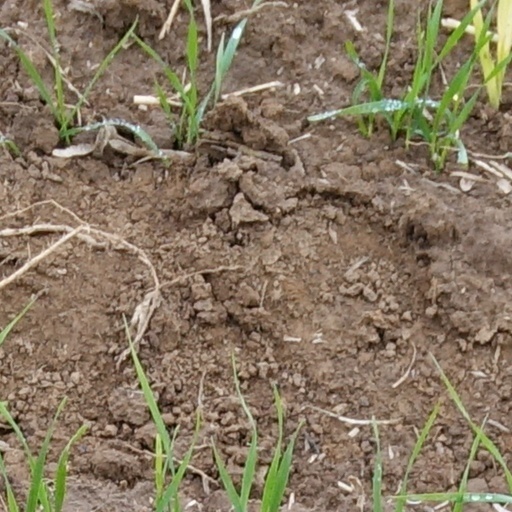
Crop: wheat